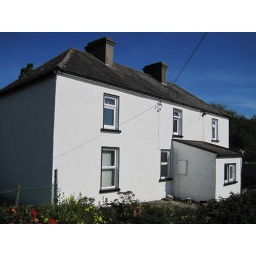
Original house built after 1850 by Garrett Teskey whose son was John Tom Teskey, currently owned by the Egans.